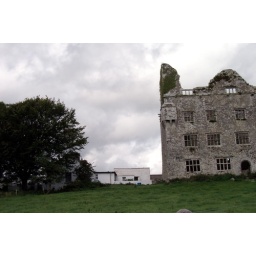
Modern house in the shadow of the castle